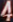
Number: 4